The Three Visits

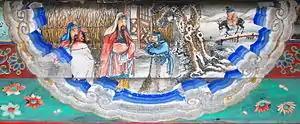
A 19th century painting in the Long Corridor of the Summer Palace displaying the Three Visits to the Thatched Cottage

It became a complementary idiom in Chinese language, a metaphor with the meaning or "sincerely and repeatedly making a request to a worthy person".